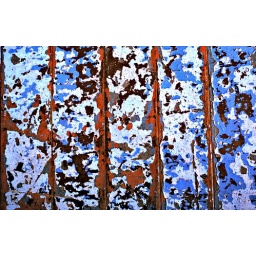
Red stripes over blue wall